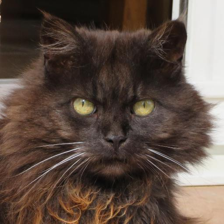
Label: animals